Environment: real
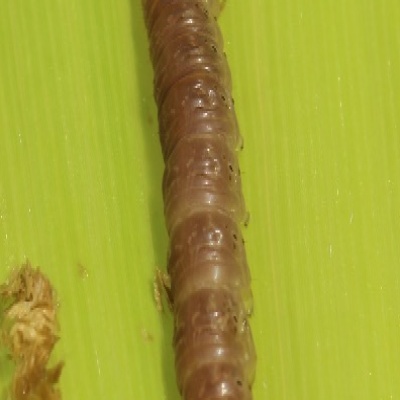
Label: fall_armyworm